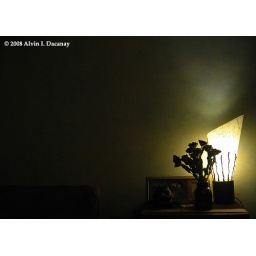
A shot of a table lamp in the living area of a good friend's condo unit, taken on October 2008.